Sorcerer (video game)

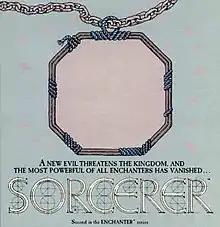

Sorcerer is an interactive fiction game written by Steve Meretzky and released by Infocom in 1984. It is the second game in the magic-themed "Enchanter trilogy", preceded by "Enchanter" and followed by "Spellbreaker". It is Infocom's eleventh game.